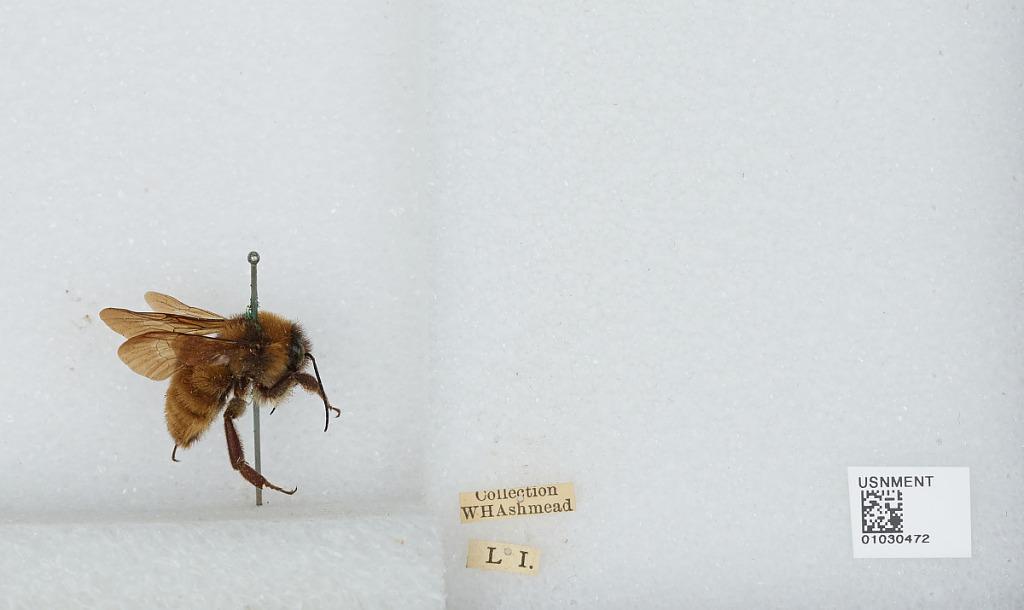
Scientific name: Bombus (Fervidobombus) pensylvanicus pensylvanicus (De Geer)
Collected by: W. Ashmead
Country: United States